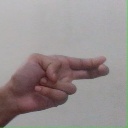
अक्षर: ह